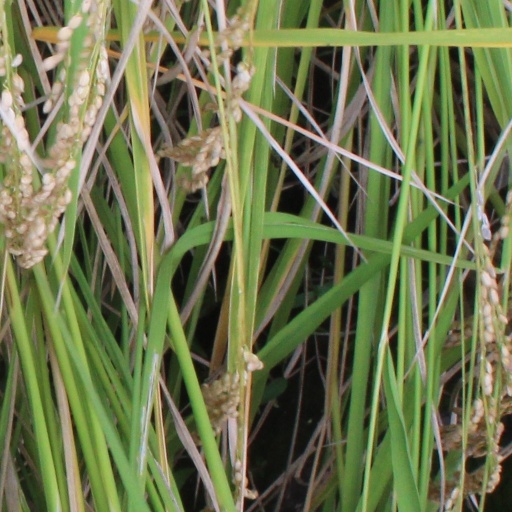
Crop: rice